History of Cork

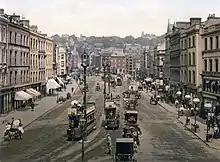
Patrick Street, Cork. Photochrom print 1890–1900

Cork, located on Ireland's south coast, is the second largest city within the Republic of Ireland after Dublin and the third largest on the island of Ireland after Dublin and Belfast. Cork City is the largest city in the province of Munster. Its history dates back to the sixth century.